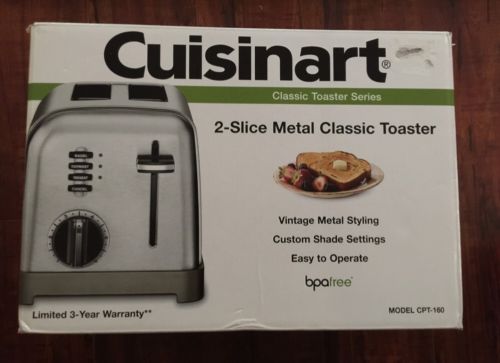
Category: toaster